Silo (TV series)

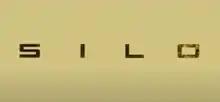

Silo is an American science fiction dystopian drama television series created by Graham Yost, based on the "Silo" trilogy of novels ("Wool", "Shift", and "Dust") by author Hugh Howey. Set in a dystopian future where a community exists in a giant underground silo comprising 144 levels, it stars Rebecca Ferguson as an engineer who becomes embroiled in the mysteries of its past and present. Rashida Jones, David Oyelowo, Common, Tim Robbins, Harriet Walter, Avi Nash, Rick Gomez, Chinaza Uche, Shane McRae, Remmie Milner, Alexandria Riley, Clare Perkins, Billy Postlethwaite, and Steve Zahn also star.